Allentown, Tukwila, Washington

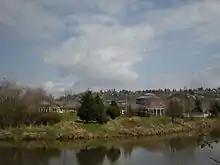
Tukwila Community Center in Allentown, seen from across the Duwamish River (2009).

Allentown is a neighborhood of Tukwila, Washington, on the Duwamish River. It is situated between the Rainier View neighborhood of southern Seattle and the Boulevard Park neighborhood of unincorporated King County.